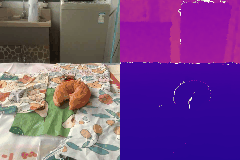
Label: donut